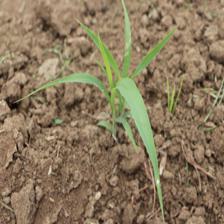
Label: Sorghum